Festival Forte

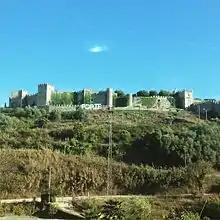
View of Montemor-O-Velho Castle where Festival Forte takes place.

Festival Forte takes place at Montemor-o-Velho Castle, a National Heritage site, and a cultural landmark in Portugal. It has been listed by 6AM as one of The World’s Most Unique Festival Locations.